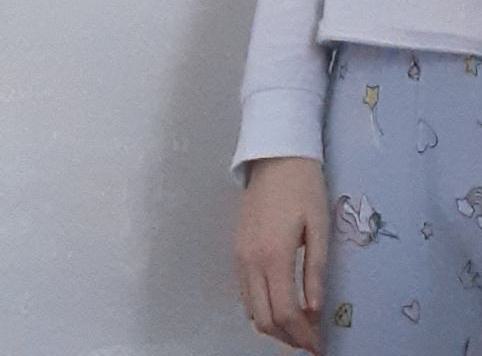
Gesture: no_gesture